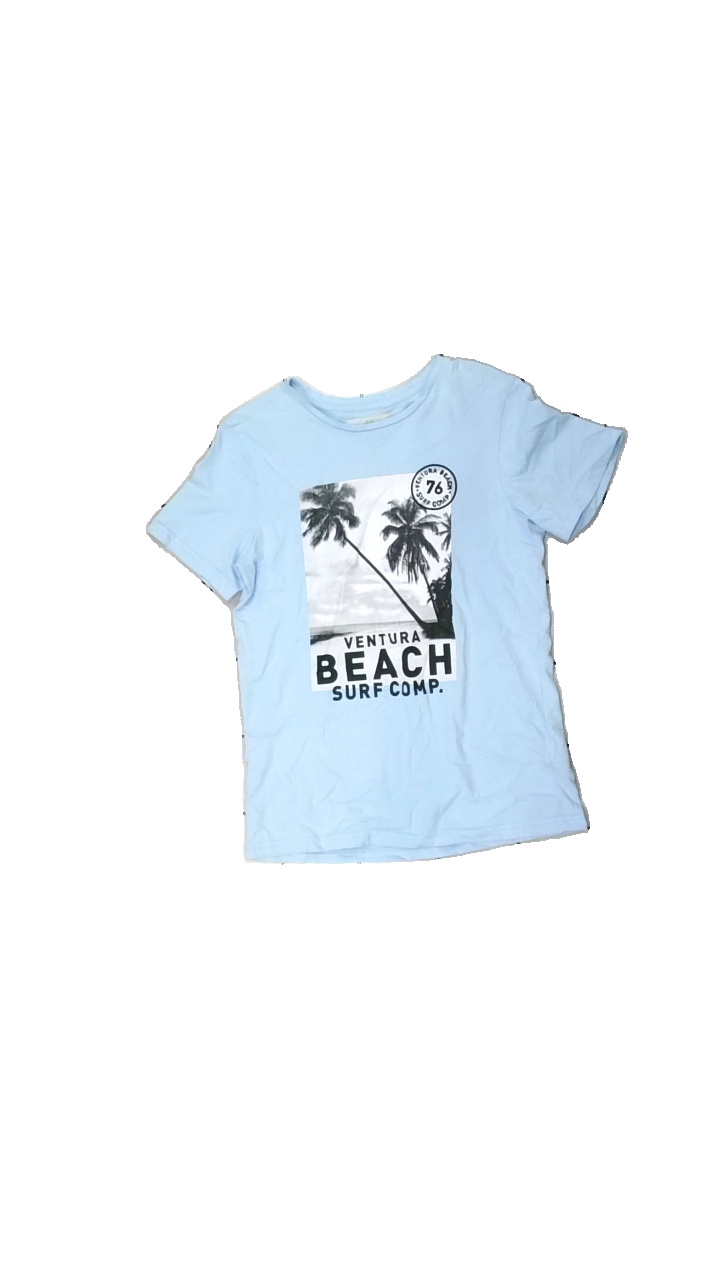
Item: T-shirt (Children)
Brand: Logg (h&m)
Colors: Blue, White, Black
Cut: Regular
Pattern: Logo print
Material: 100% cotton
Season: All
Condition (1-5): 3
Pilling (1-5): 5
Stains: Minor
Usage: Export
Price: <50